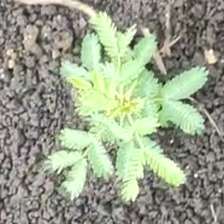
Weed species: Dwarf_cassia_(Chamaecrista pumila)